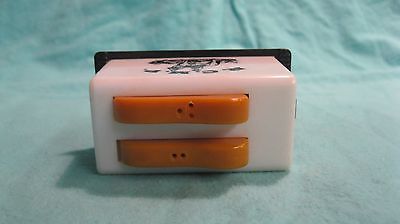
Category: toaster